April 2017 Champs-Élysées attack

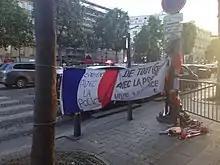
Flags and candles in memory of the victims (2017)

On 20 April 2017, three French National Police officers were shot by Karim Cheurfi, a French national wielding an AK-47 rifle on the Champs-Élysées boulevard in Paris. One officer, French National Police Captain Xavier Jugelé, was killed and two other French National Police officers and a German tourist were seriously wounded. Karim Cheurfi was then shot dead by police. Amaq News Agency, which is linked to the Islamic State of Iraq and Syria (ISIS), claimed the attacker was an ISIS fighter. French police and prosecutors are investigating the attack as terrorism, and have launched a counter-terrorism prosecution.